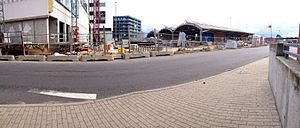
Godsbanen (Aalborg)
Panorama af Godsbanen fra Aalborg Busterminal
Panorama af Godsbanen fra Aalborg Busterminal
Godsbanen er et område i Aalborg, som har huset Aalborgs godsbaneterminal. Området er for tiden under byomdannelse, og det ventes at udvikle sig til en ny bydel. Arealet ligger omkranset af Jyllandsgade, Aalborg Busterminal - Kennedy Arkaden, Østre Allé og Dag Hammerskjolds Gade. Godsbanen betegnes også som City Campus, fordi VUC&hf Nordjylland og Aalborg Studenterkursus har hjemsted i nybyggeri på arealet, desuden ventes flere andre uddannelsesinstitutioner også at bygge på arealet. Boligselskabet Fjordblink har bygget 2 store bygninger på Godsbanen med ungdoms- og familieboliger.